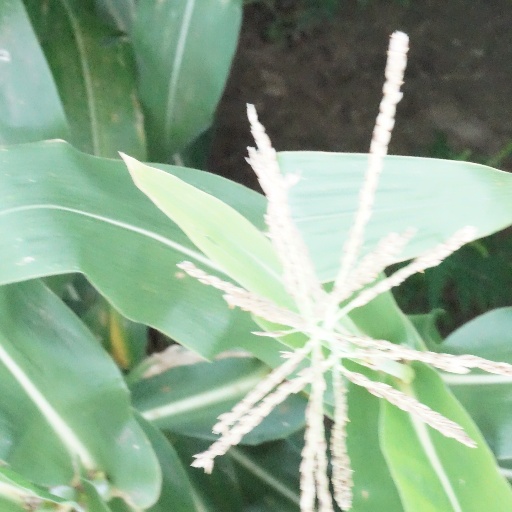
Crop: maize; corn